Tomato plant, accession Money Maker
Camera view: horizontal (90 deg, fisheye); turntable rotation: 0 degrees
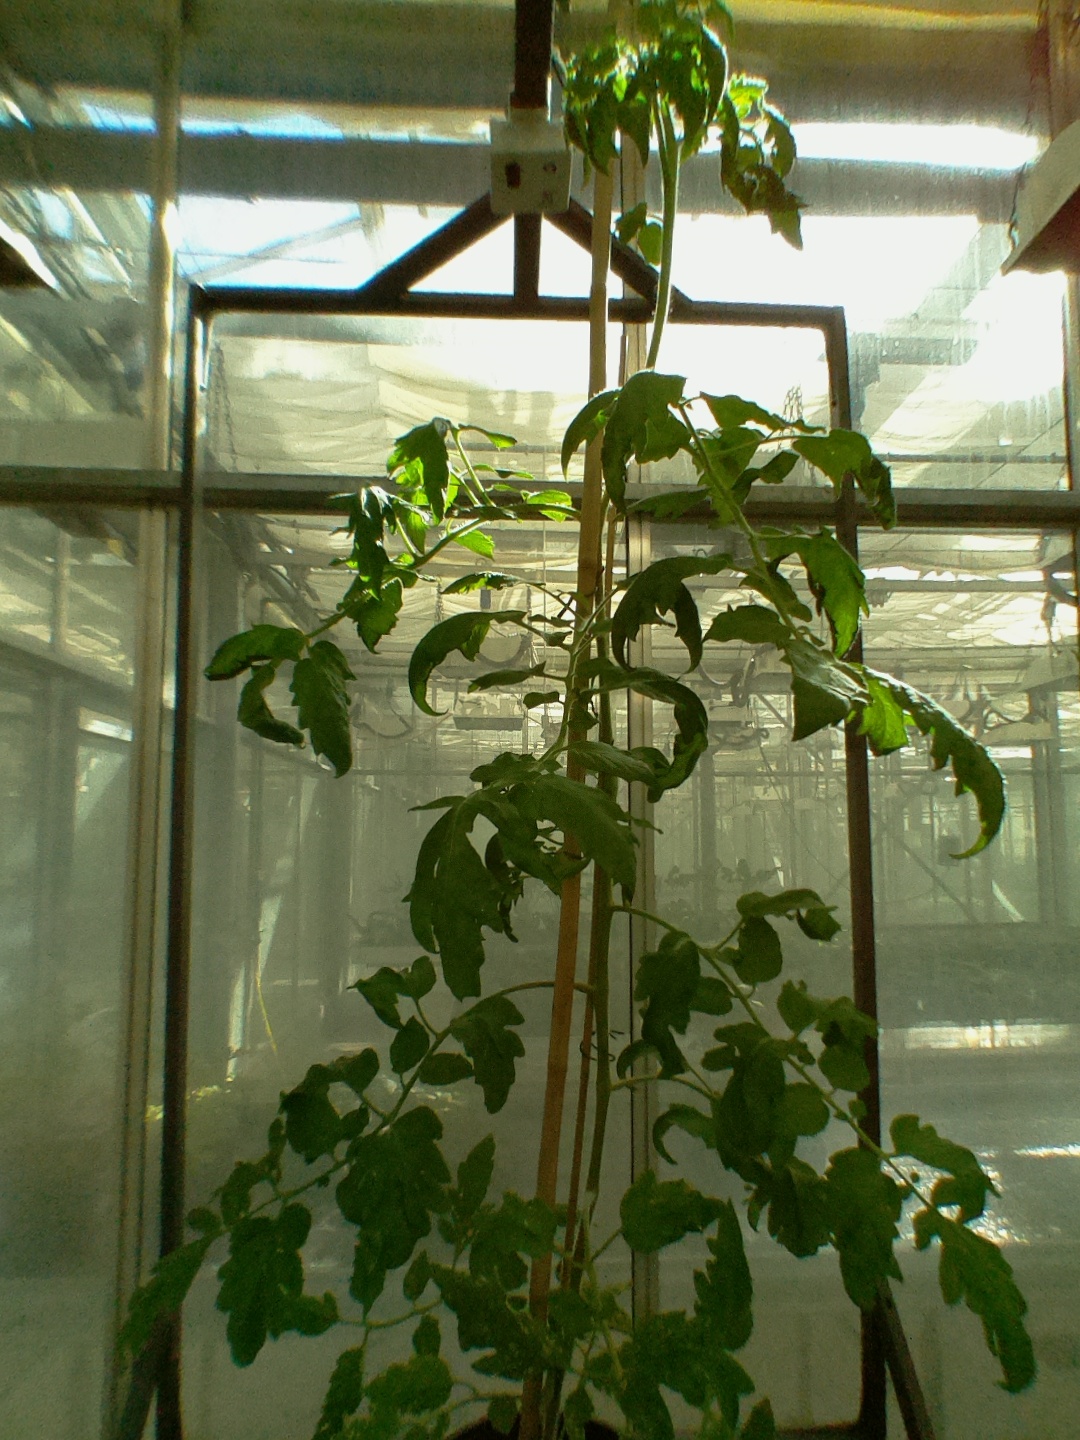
BBCH growth stage 28: 80%-90% Side shoots formed